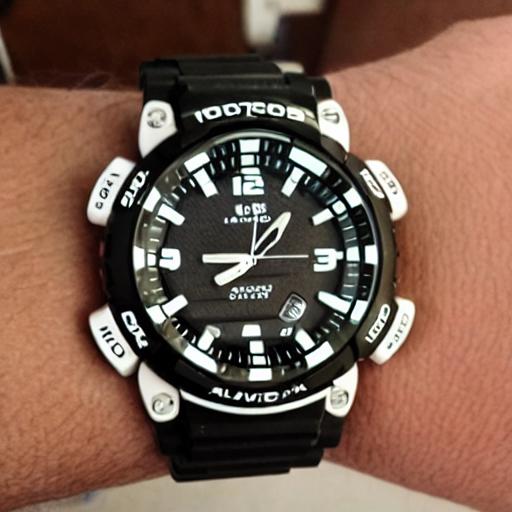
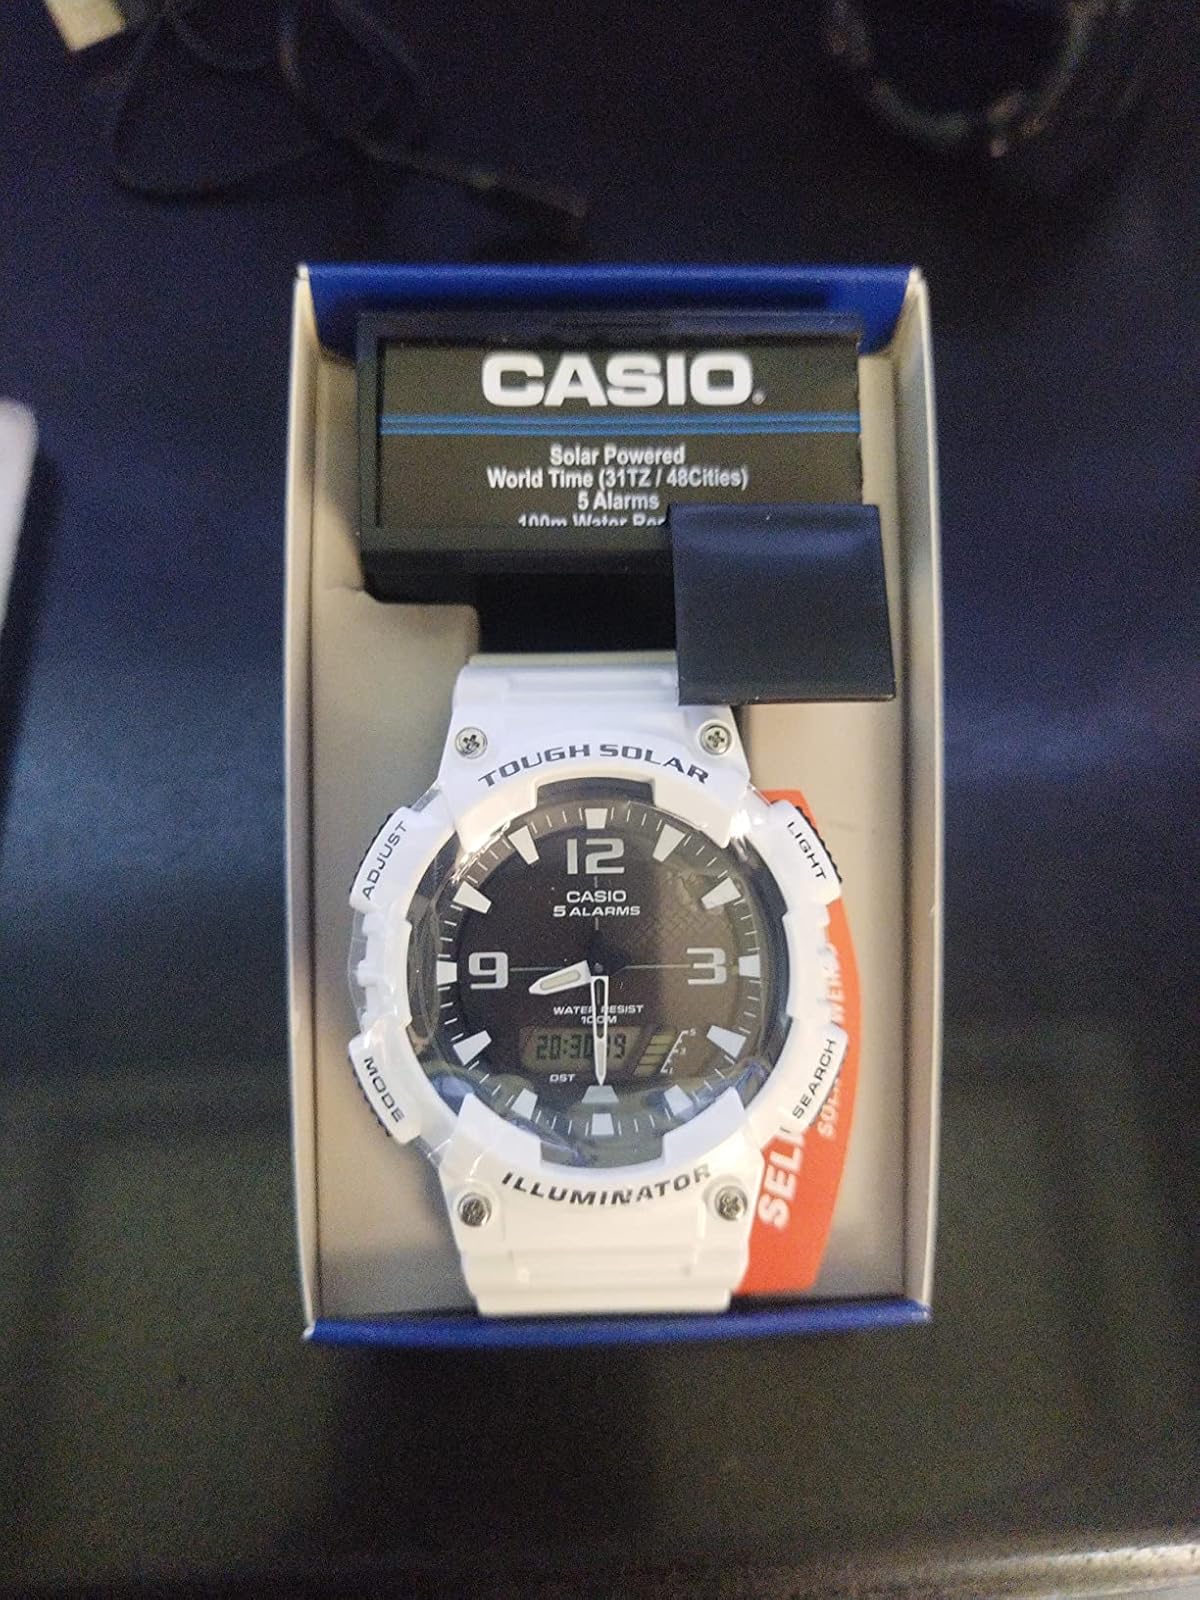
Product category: accessories_watch
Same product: no